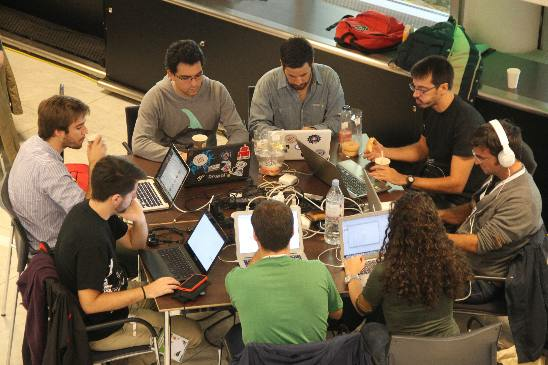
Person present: Yes